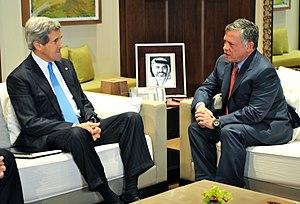
La politique étrangère de la Jordanie désigne l'ensemble des liens diplomatiques entretenus par le Royaume hachémite de Jordanie depuis son indépendance en 1946.